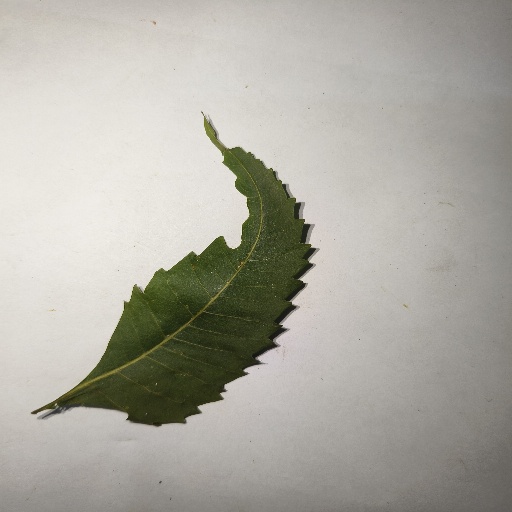
Species: Neem
Leaf condition: Healthy Leaf